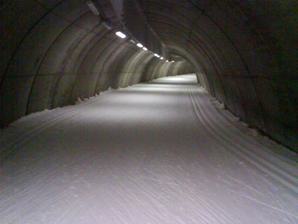
Building: Torsby Ski Tunnel
Country: Sweden
Year built: 2006
Skiing venue in Torsby, Sweden Interior from Torsby Ski Tunnel in Torsby, Sweden. Picture taken in the beginning of July 2009 Torsby Ski Tunnel is Sweden's first ski tunnel , located in Torsby , Sweden and was at the time of construction the world's longest ski tunnel. The tunnel was inaugurated on 16 June 2006 and is 1.3 km long, 8 m wide and 4 m high. Construction began in April 2005 and the total cost was just over 61 million SEK . References